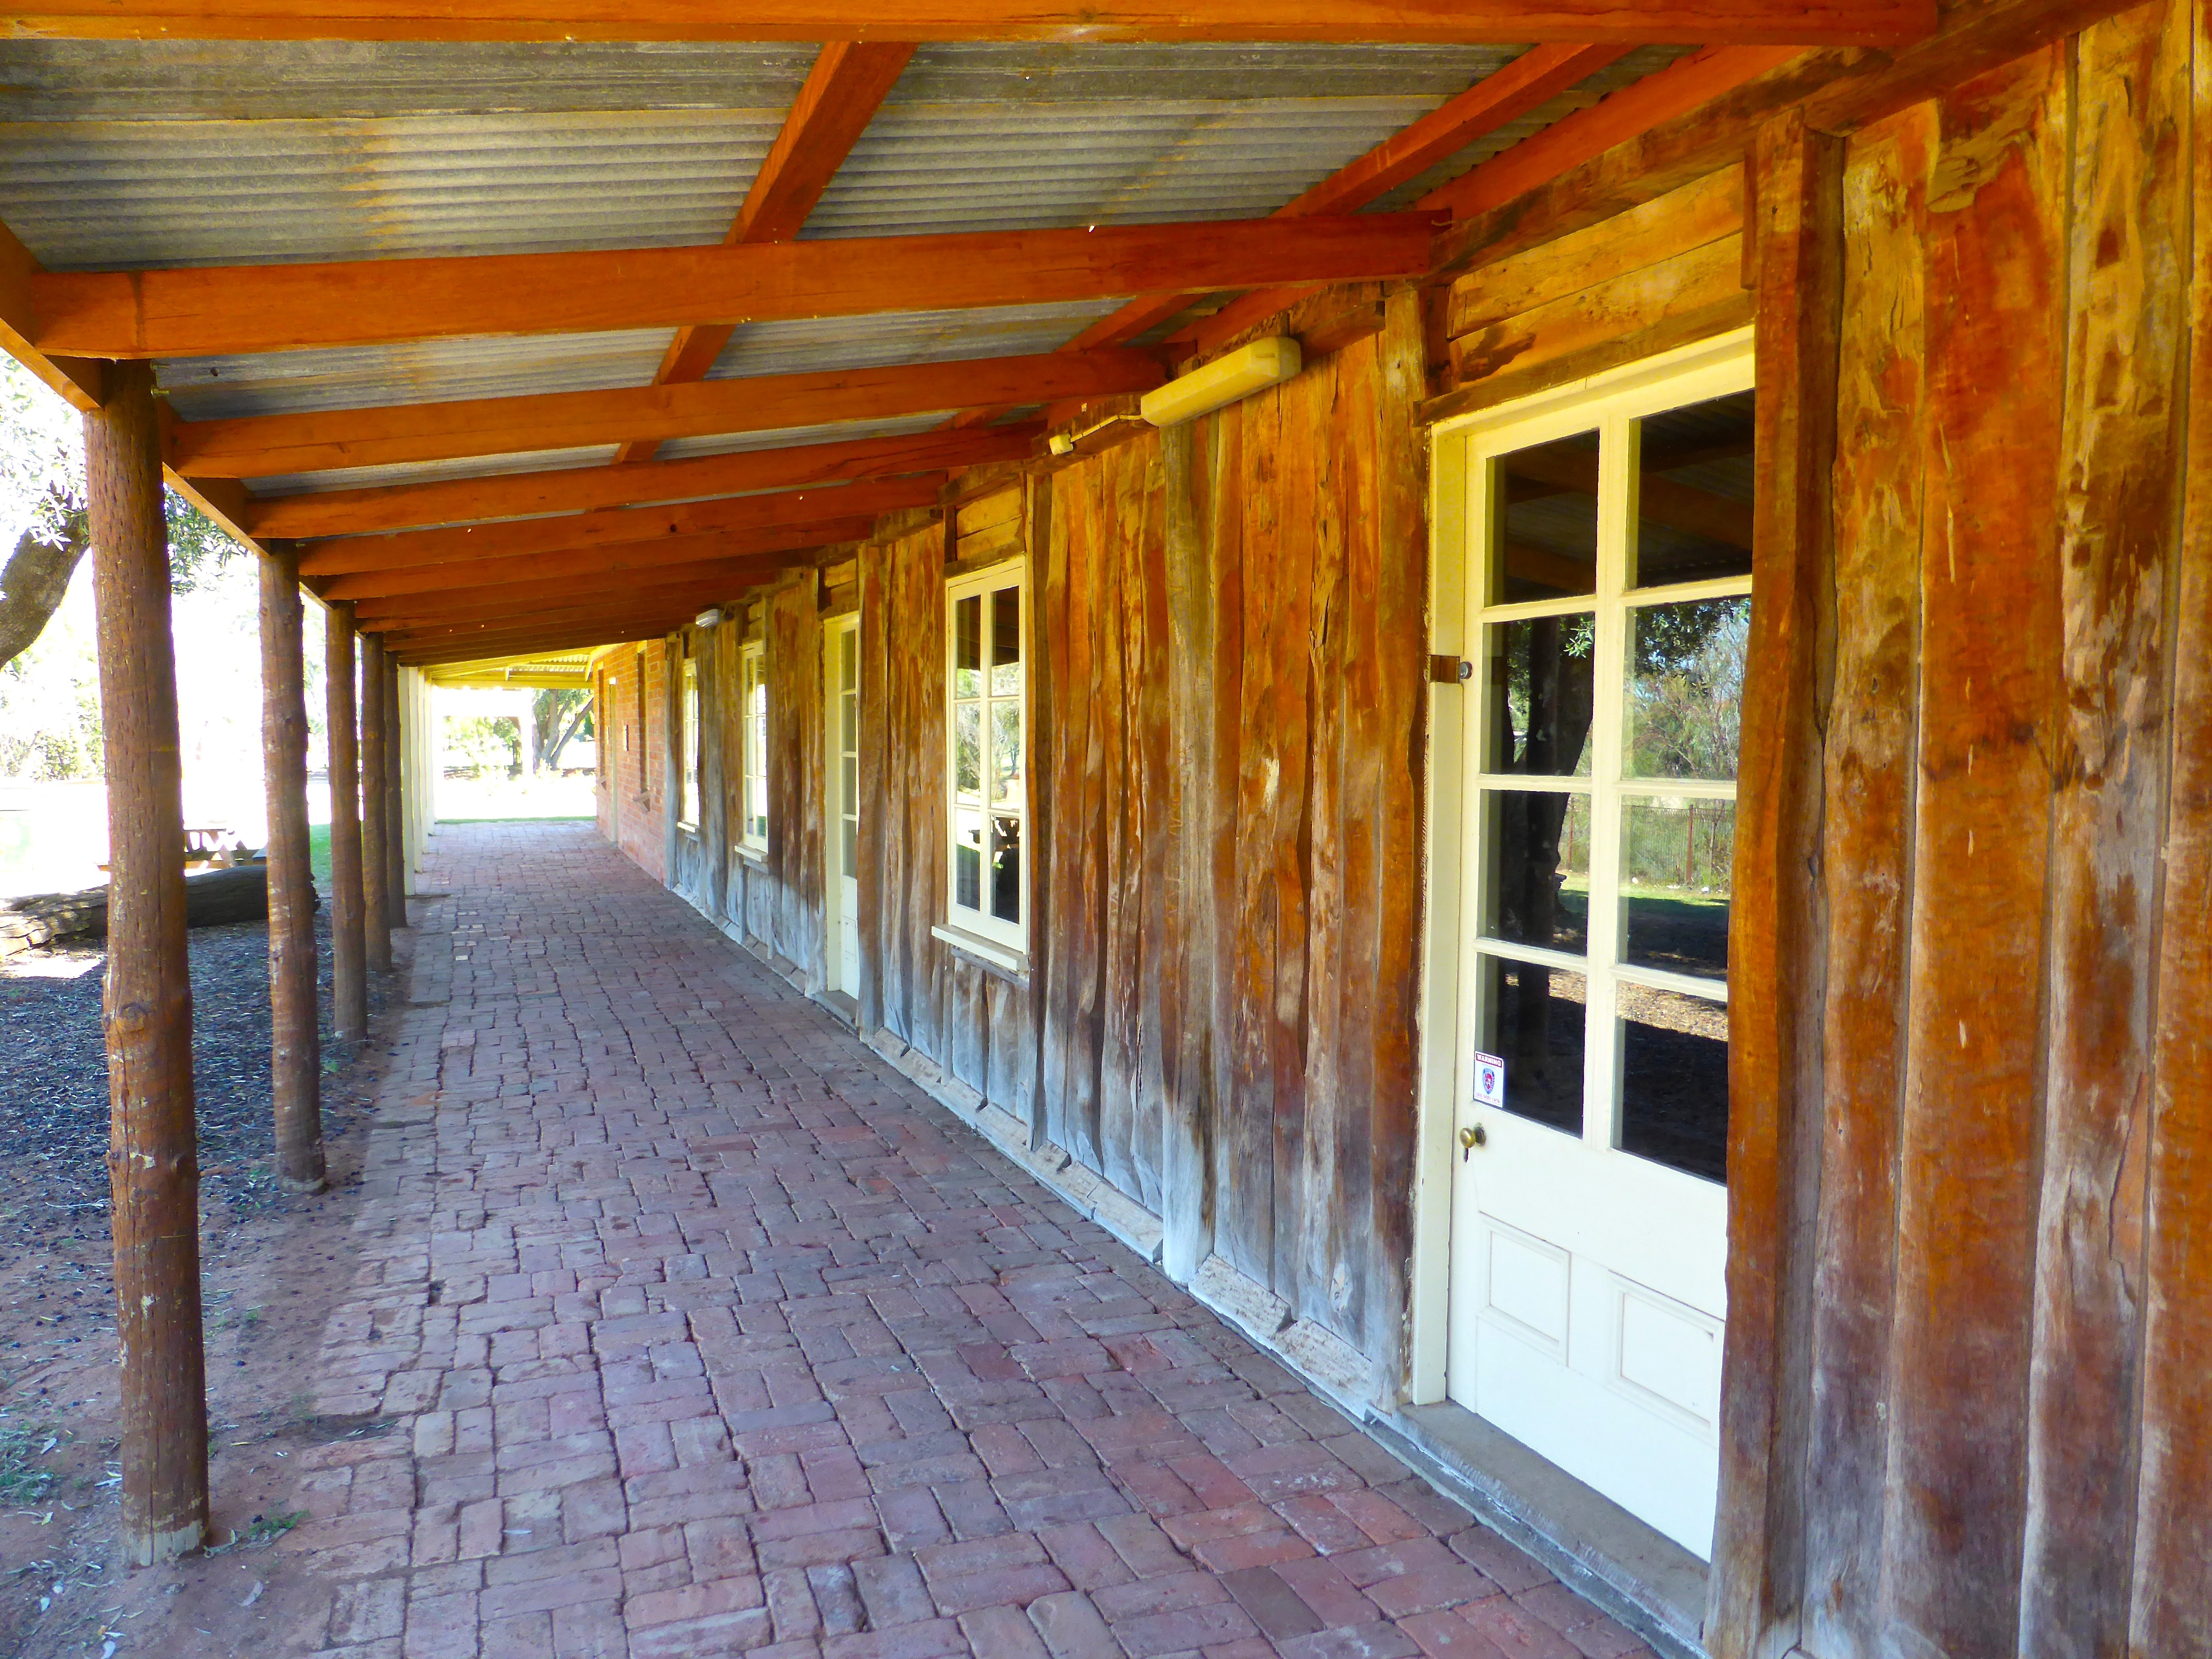
architecture, structure, wood, house, old, barn, home, rustic, porch, hut, bush, cottage, residence, property, historic, door, interior design, australian, stall, wooden, estate, log cabin, real estate, slab, abode, outdoor structure, verandah, slab hut